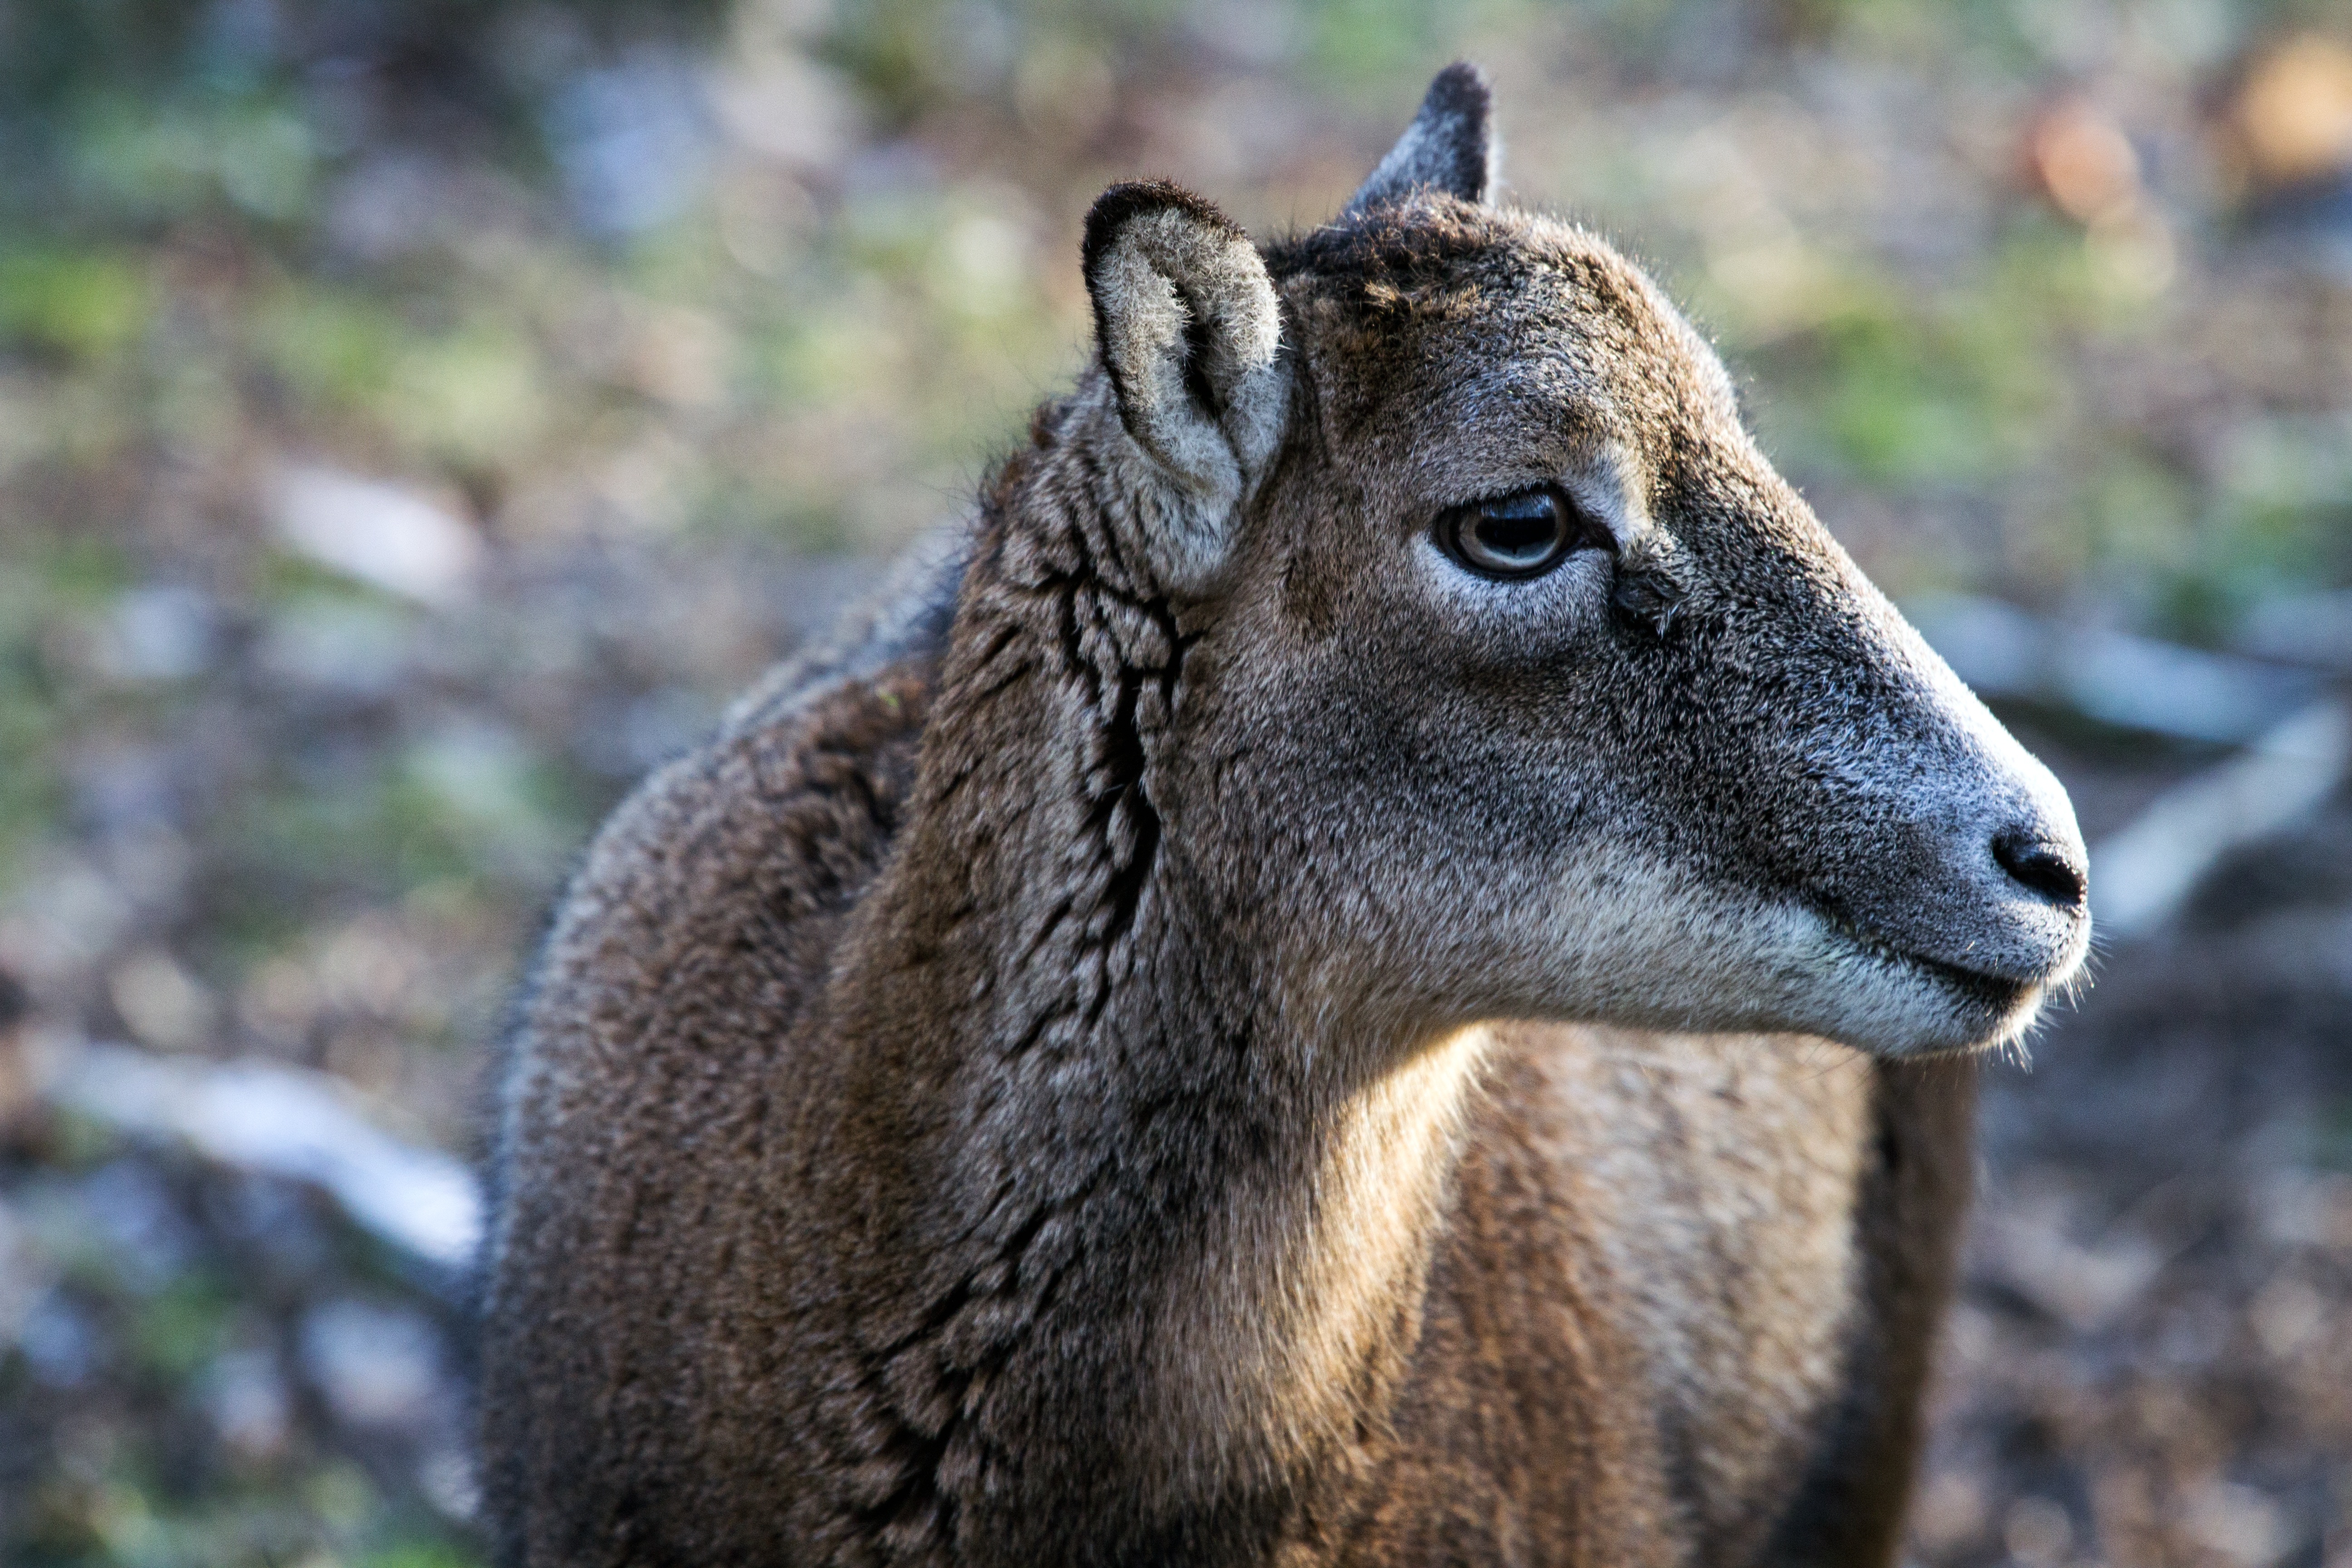
nature, female, wildlife, wild, zoo, sheep, mammal, fauna, close up, animals, vertebrate, sheeps, safari, capricorn, bighorn